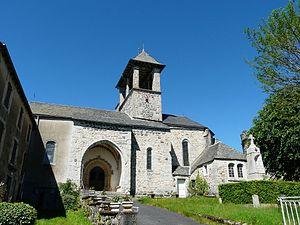
L'église de Soulages-Bonneval, Aveyron, France.
Soulages-Bonneval est une commune française située dans le département de l'Aveyron, en région Occitanie.